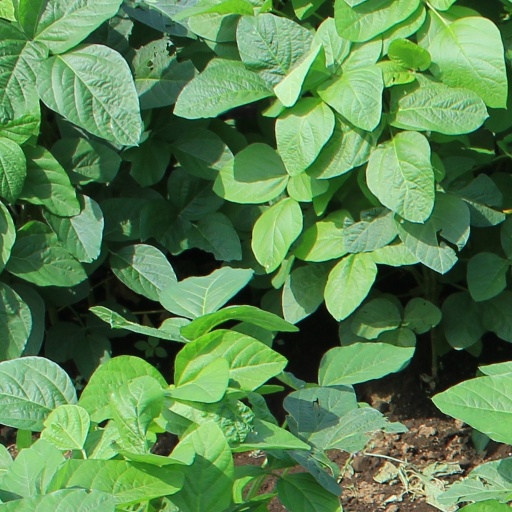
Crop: soybean